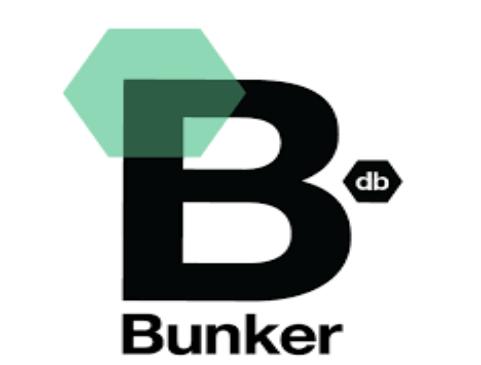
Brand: Bunker
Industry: Clothes